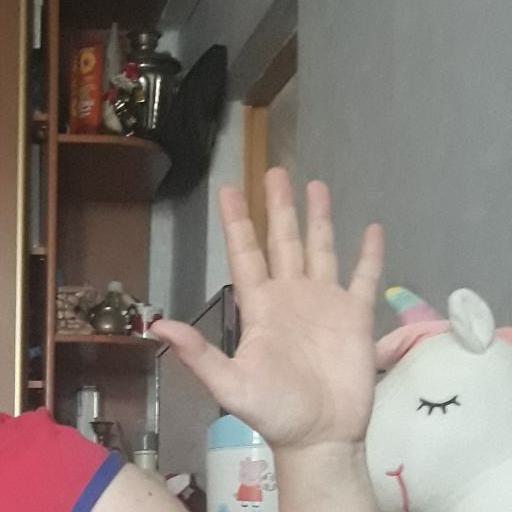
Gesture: palm